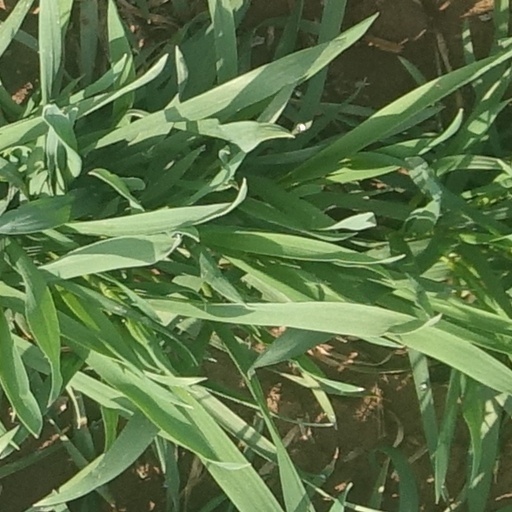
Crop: wheat